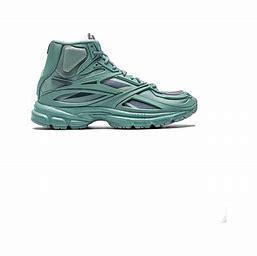
Brand: Reebok
Model: 100